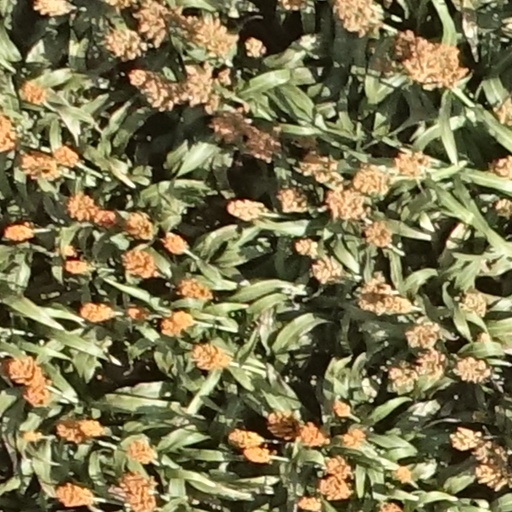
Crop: sorghum